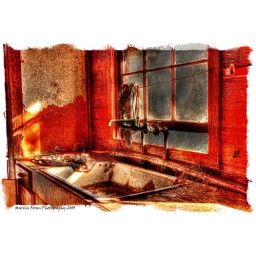
old abandoned house in north fl shot of kitchen sink3 shot hdr tonemapped in photomatix processed in cs4